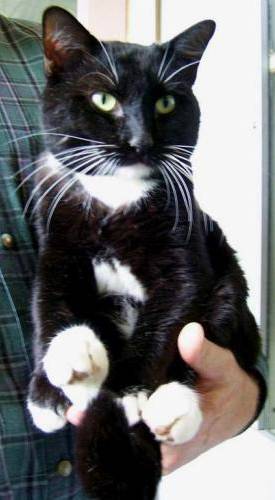
Label: cat